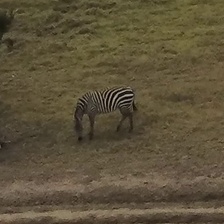
Pose orientation: left